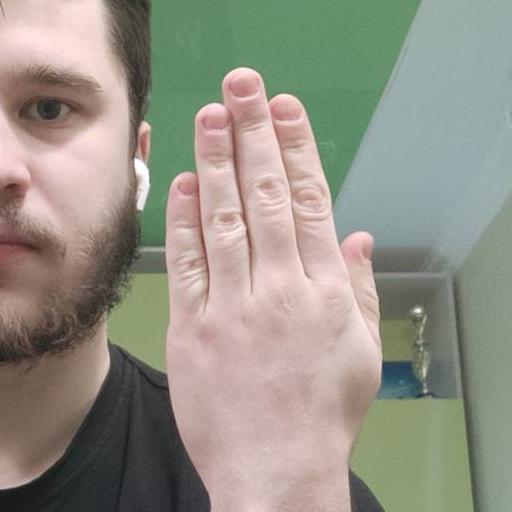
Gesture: stop_inverted